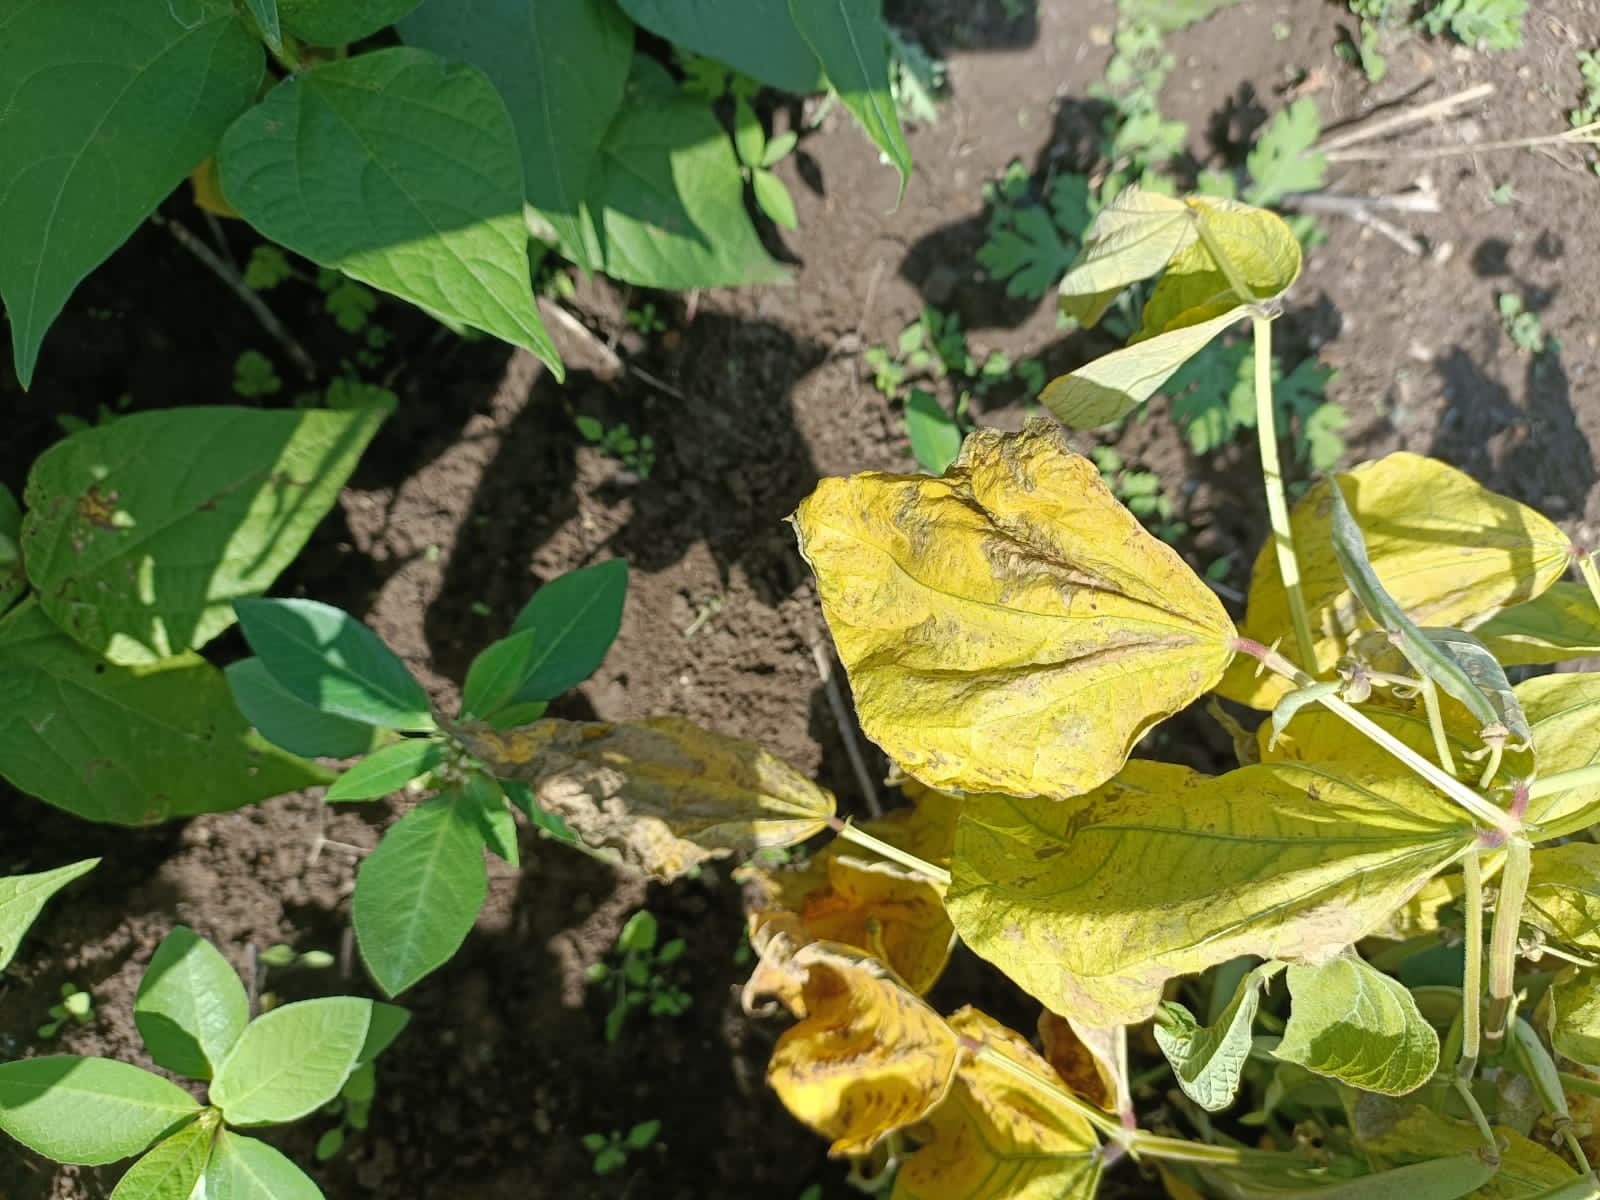
Label: Root_images